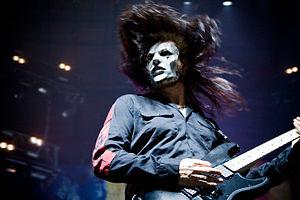
James Root, né le 2 octobre 1971, est l'un des deux guitaristes du groupe de metal Slipknot. Il était aussi guitariste du groupe de metal Stone Sour. Au sein de ces deux groupes, il alterne les rôles de soliste et de guitariste rythmique. Il est le numéro 4 de Slipknot et est surnommé « The Peach » ou plus fréquemment « Jim ».